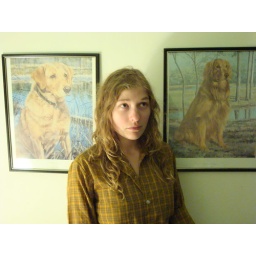
i was feeling the resemblance in my yellow shirt